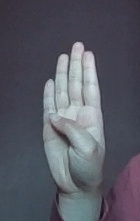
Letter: kaaf